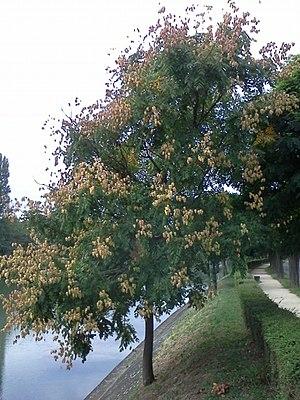
Koelreuteria paniculata, le Savonnier, est un arbre de la famille des Sapindacées originaire de Chine et de Corée.